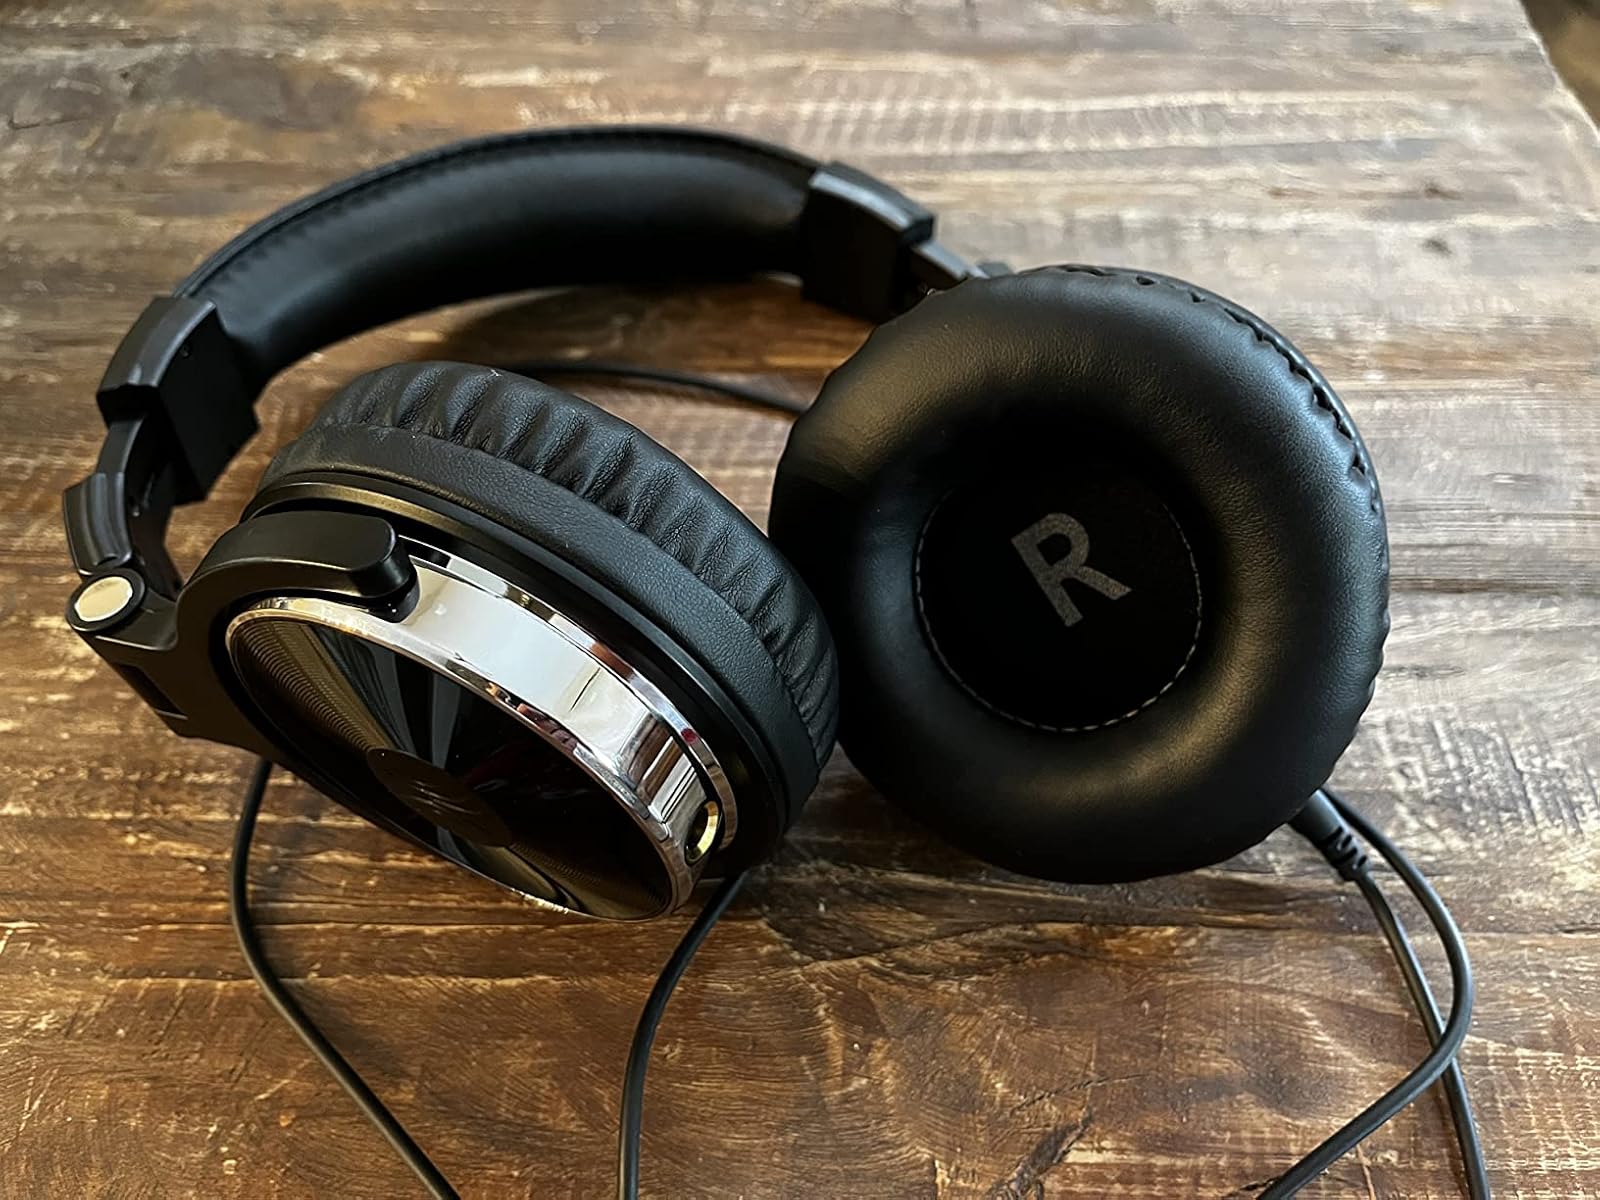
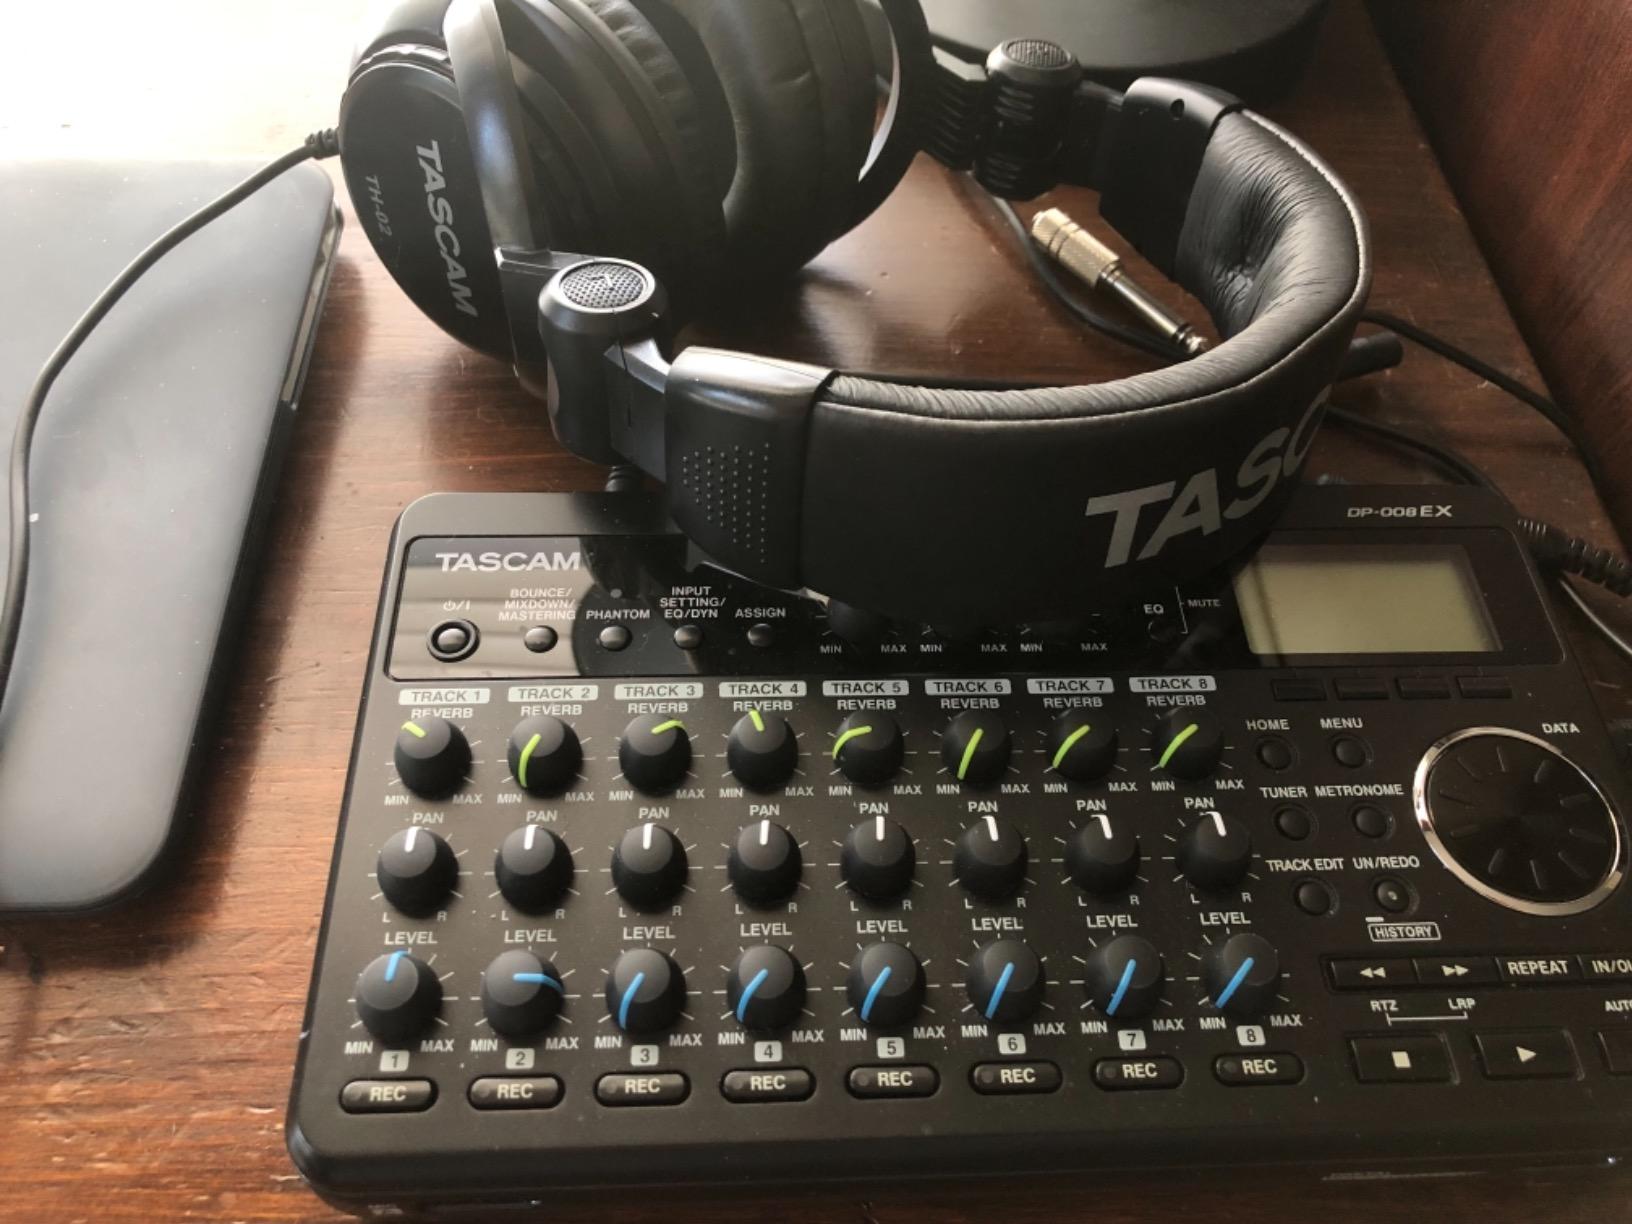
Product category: headphones
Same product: no